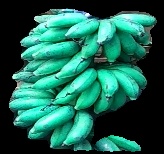
Variety: rasbale
Grade: grade3